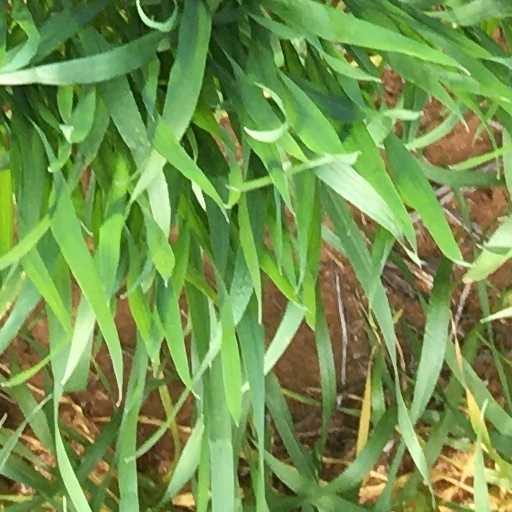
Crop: wheat